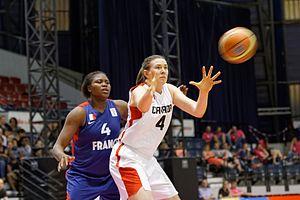
Ruth Hamblin est une joueuse de basket-ball canadienne, née le 24 juin 1994 à Smithers.
Isabelle Yacoubou, un temps nommée Isabelle Yacoubou-Dehoui, née le 21 avril 1986 à Godomey au Bénin, est une joueuse française de basket-ball originaire du Bénin.